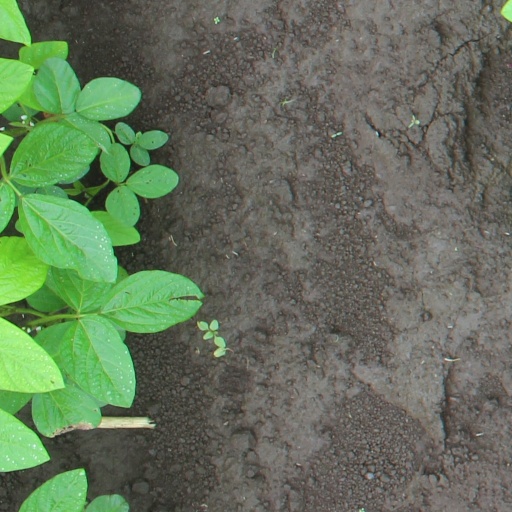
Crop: soybean